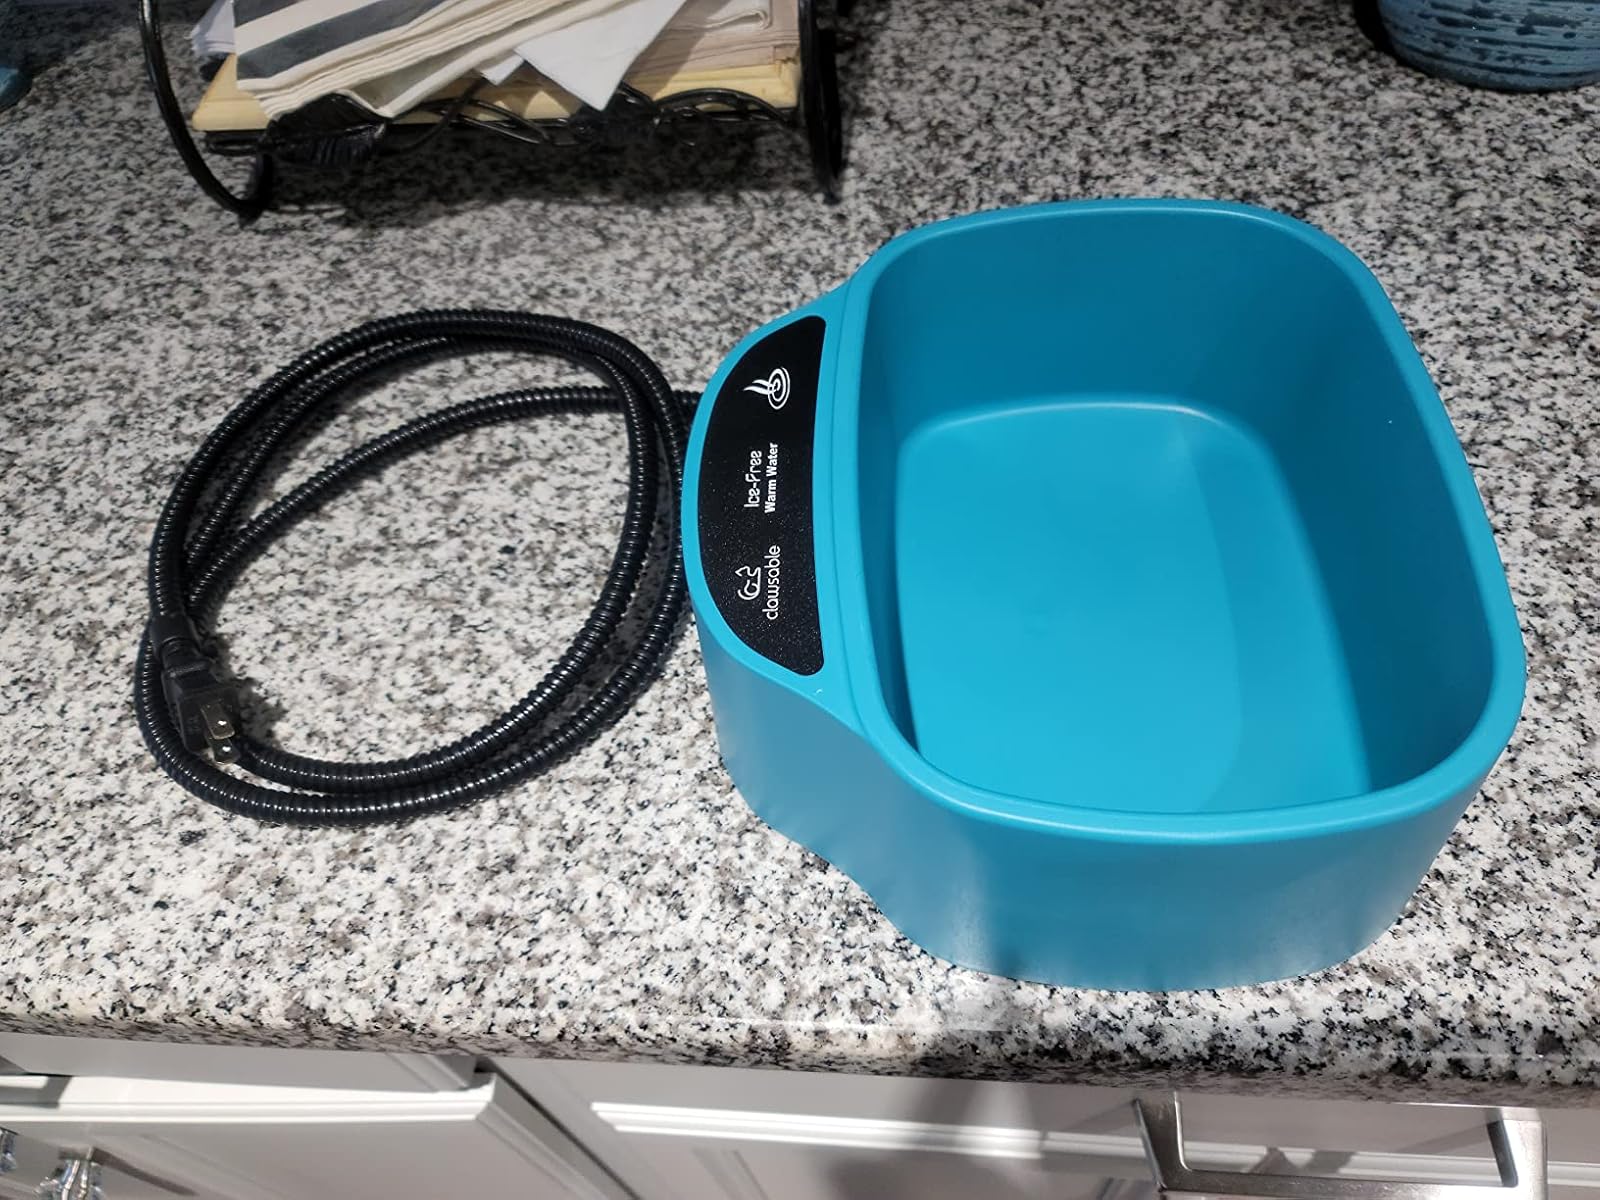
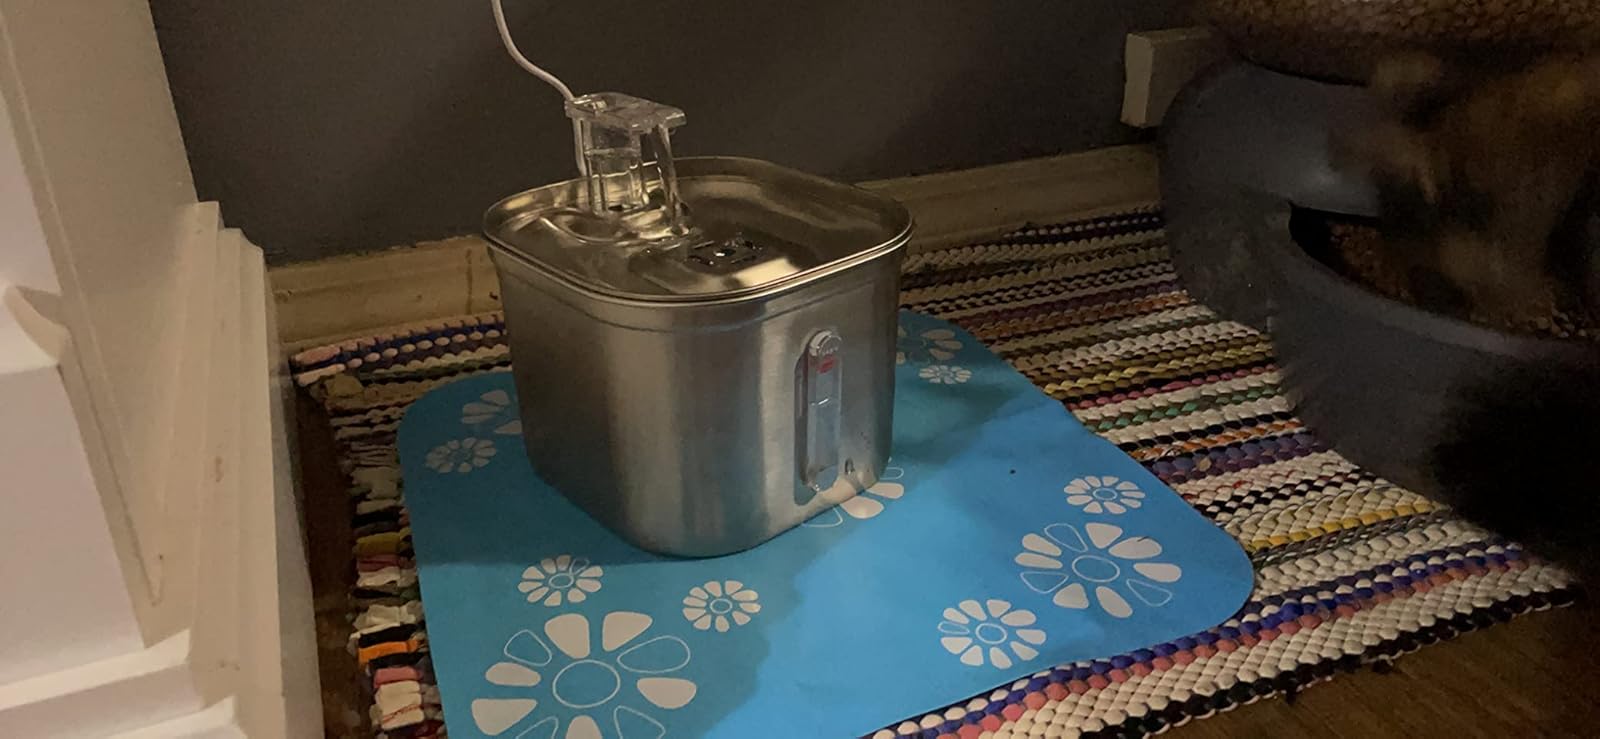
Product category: items_bowl
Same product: no